Question: What color are the woman's pants?
Tambaya: Menene launin wandon matar?
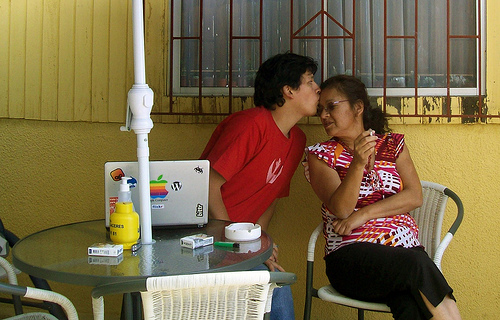
Answer: Black.
Amsa: Baƙi.